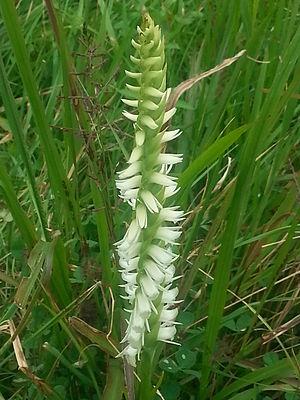
Spiranthes odorata, ou spiranthe odorante, est une espèce de plantes herbacées vivaces de la famille des Orchidaceae.